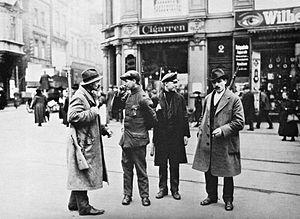
L’Armée rouge de la Ruhr était une faction armée communiste active dans la région industrielle de la Ruhr en 1920. Fondée par des ouvriers en réaction au putsch de Kapp, elle comprenait au total entre 50 000 et 80 000 membres, vétérans pour nombre d'entre eux de la Première Guerre mondiale et issus principalement du Parti communiste d'Allemagne. Elle disposait d'un fort soutien de la part des classes populaires, notamment à Düsseldorf, Elberfeld et Essen et était dirigé par Max Hölz